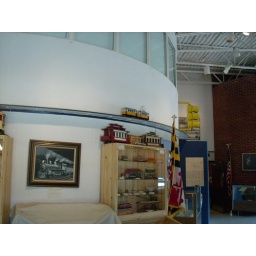
street car running on a track around the museum walls